Richard Whitney (financier)

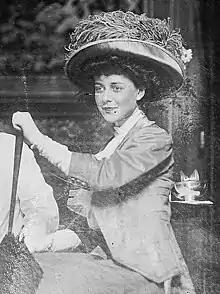
Gertrude Sands Whitney

On October 24, 1929, Black Thursday, he attempted to avert the Wall Street crash of 1929. Alarmed by rapidly falling stock prices, several leading Wall Street bankers met to find a solution to the panic and chaos on the trading floor of the New York Stock Exchange. The meeting included Thomas W. Lamont, acting head of Morgan Bank; Albert Wiggin, head of the Chase National Bank; and Charles E. Mitchell, president of the National City Bank of New York. They chose Whitney, then vice president of the Exchange, to act on their behalf.